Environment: lab
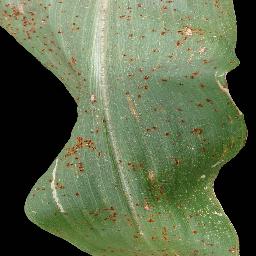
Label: common_rust